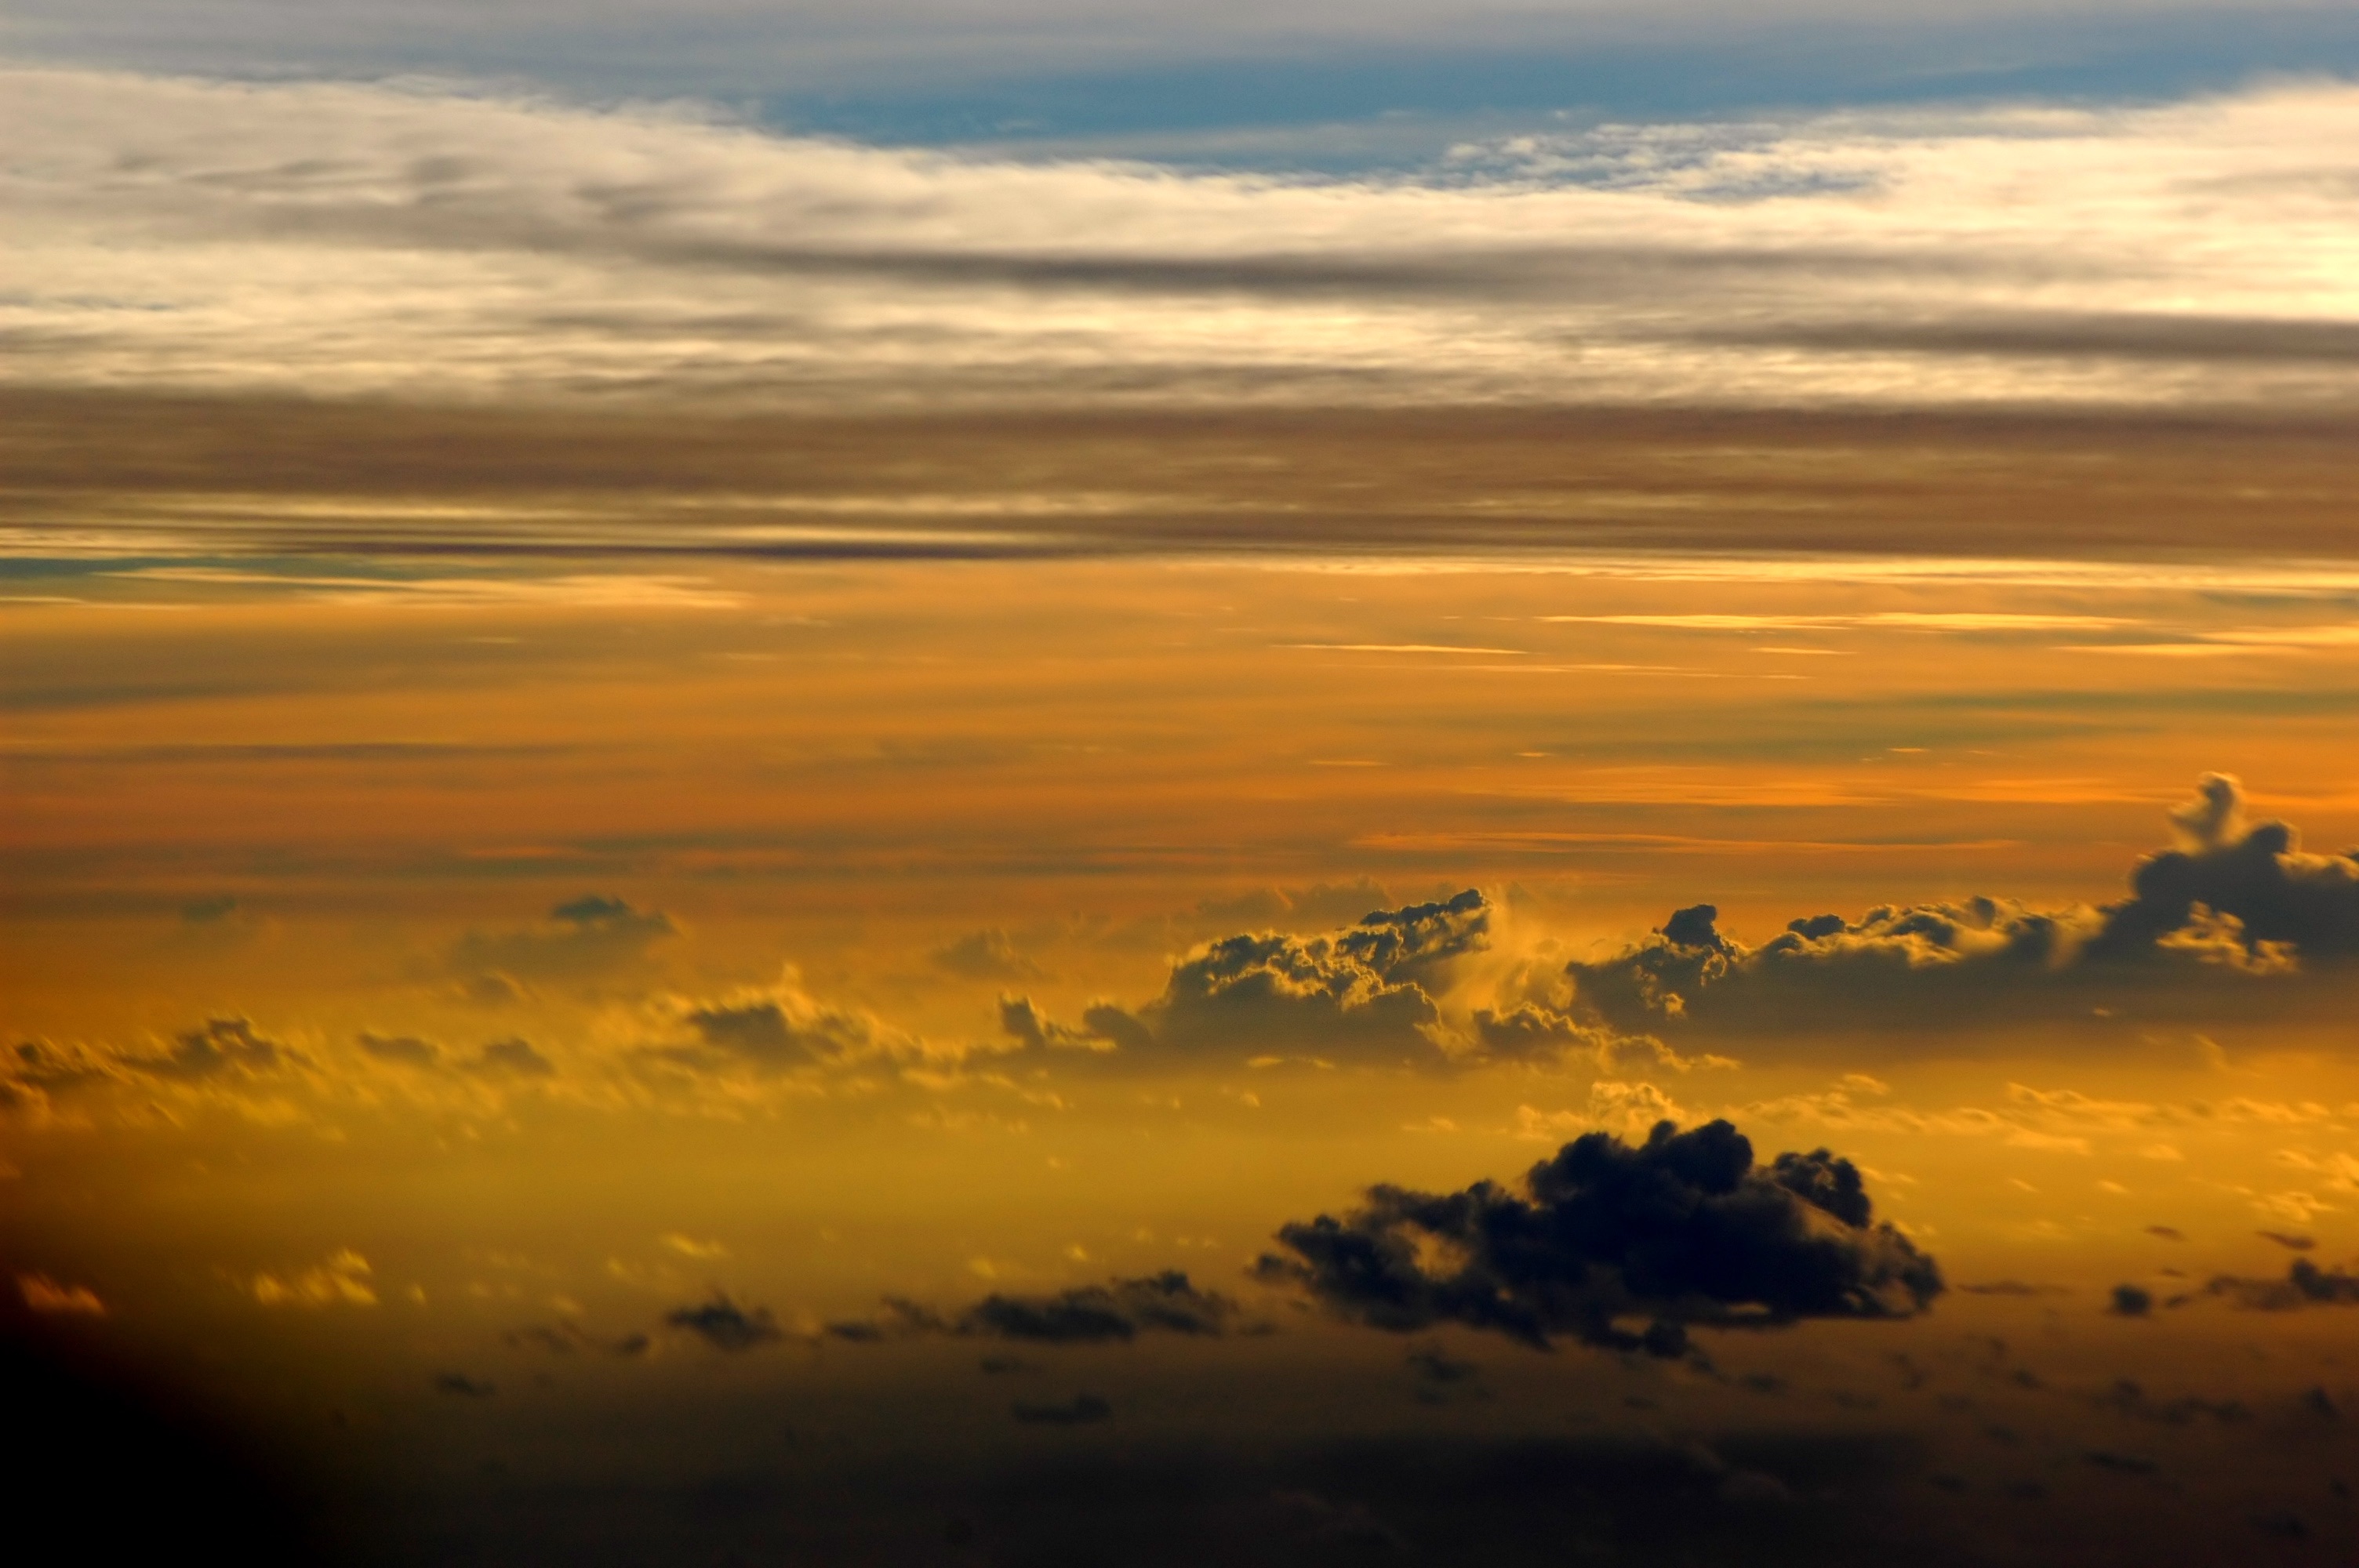
horizon, cloud, sky, sunrise, sunset, prairie, sunlight, morning, dawn, atmosphere, dusk, evening, savanna, plain, grassland, afterglow, meteorological phenomenon, atmospheric phenomenon, red sky at morning